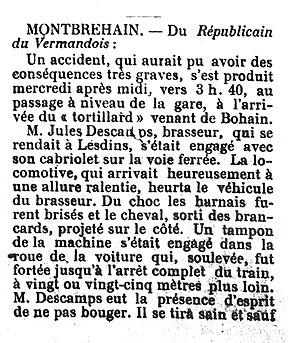
Article de journal de 1902.
Le chemin de fer de Guise au Catelet est une ancienne ligne de chemin de fer secondaire réalisé sous le régime des voies ferrées d'intérêt local et qui a relié ces deux villes du département de l'Aisne entre 1900 et 1951. La ligne est construite à l'écartement métrique.